Virtual community

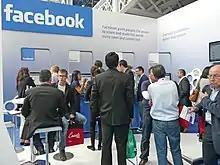
Facebook on the Ad-tech 2010

An online message board is a forum where people can discuss thoughts or ideas on various topics or simply express an idea. Users may choose which thread, or board of discussion, they would like to read or contribute to. A user will start a discussion by making a post. Other users who choose to respond can follow the discussion by adding their own posts to that thread at any time. Unlike in spoken conversations, message boards do not usually have instantaneous responses; users actively go to the website to check for responses.